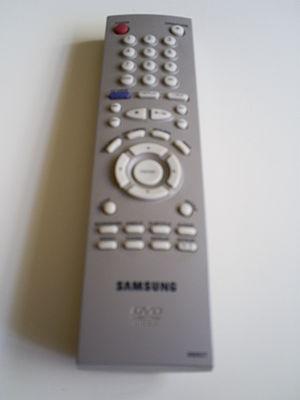
Le zapping est, dans le langage familier, une manière de regarder la télévision consistant à changer régulièrement de chaîne, et le plus souvent à une fréquence élevée, dans le but de trouver un programme que le spectateur jugera satisfaisant à regarder. Une pratique courante est de zapper durant les coupures de publicité.